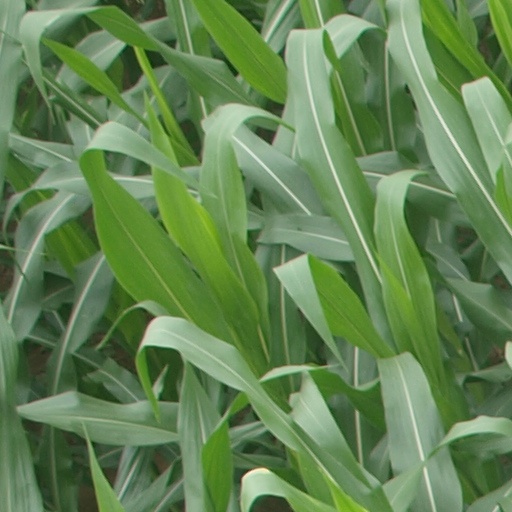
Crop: maize; corn